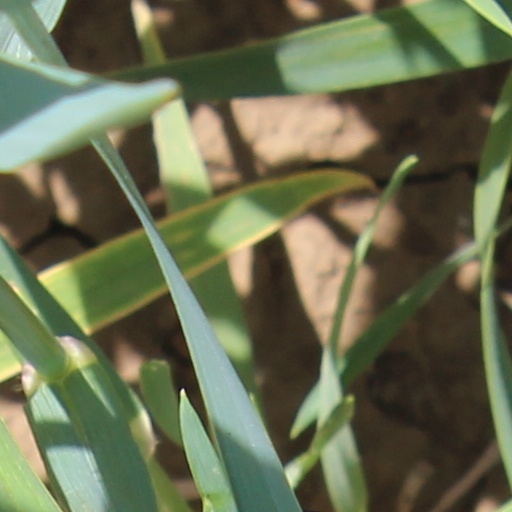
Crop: wheat